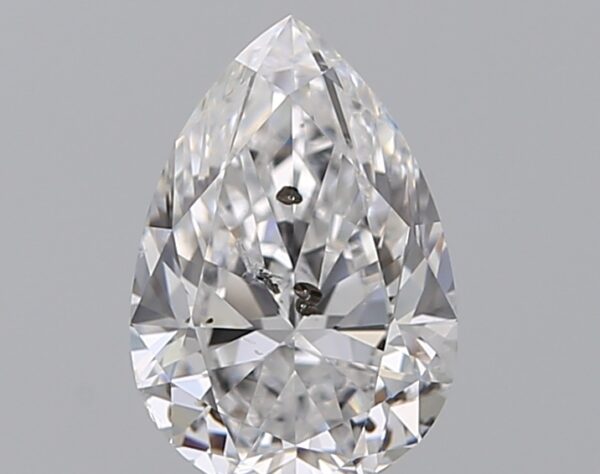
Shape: pear
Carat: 1
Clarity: SI2
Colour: D
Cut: VG
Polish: VG
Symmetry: VG
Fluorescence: N
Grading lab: IGI
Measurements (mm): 8.15 x 5.52 x 3.42